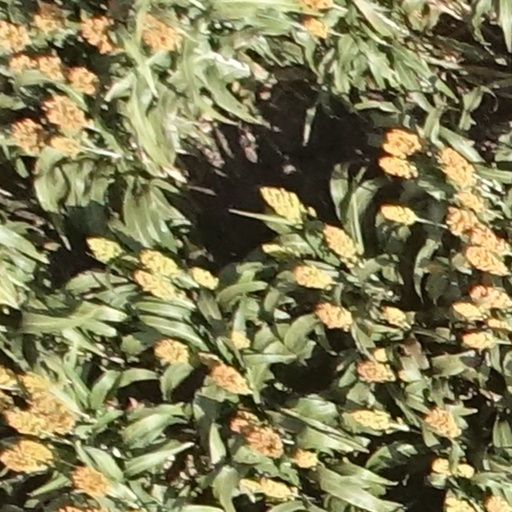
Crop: sorghum